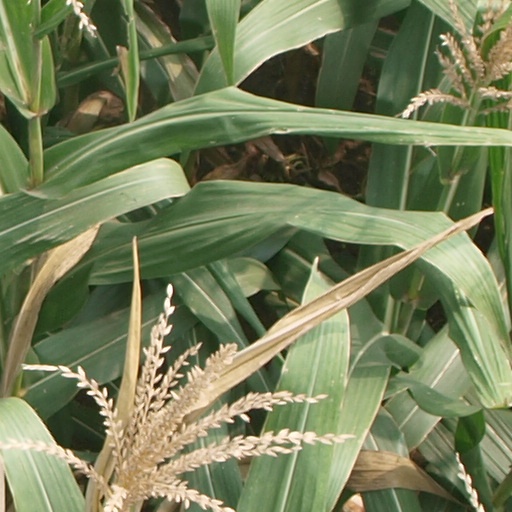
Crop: maize; corn